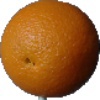
Label: Orange 1